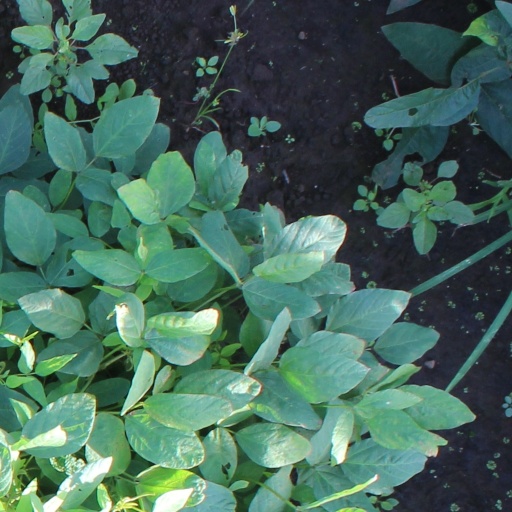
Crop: soybean